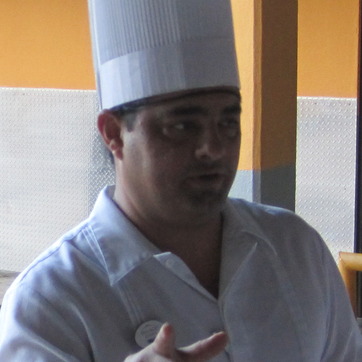
Material: skin